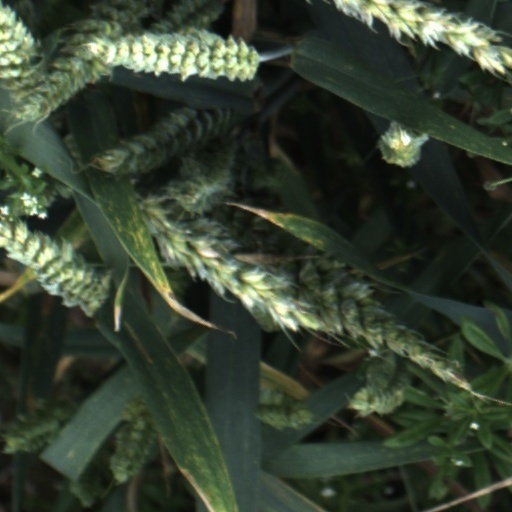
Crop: wheat